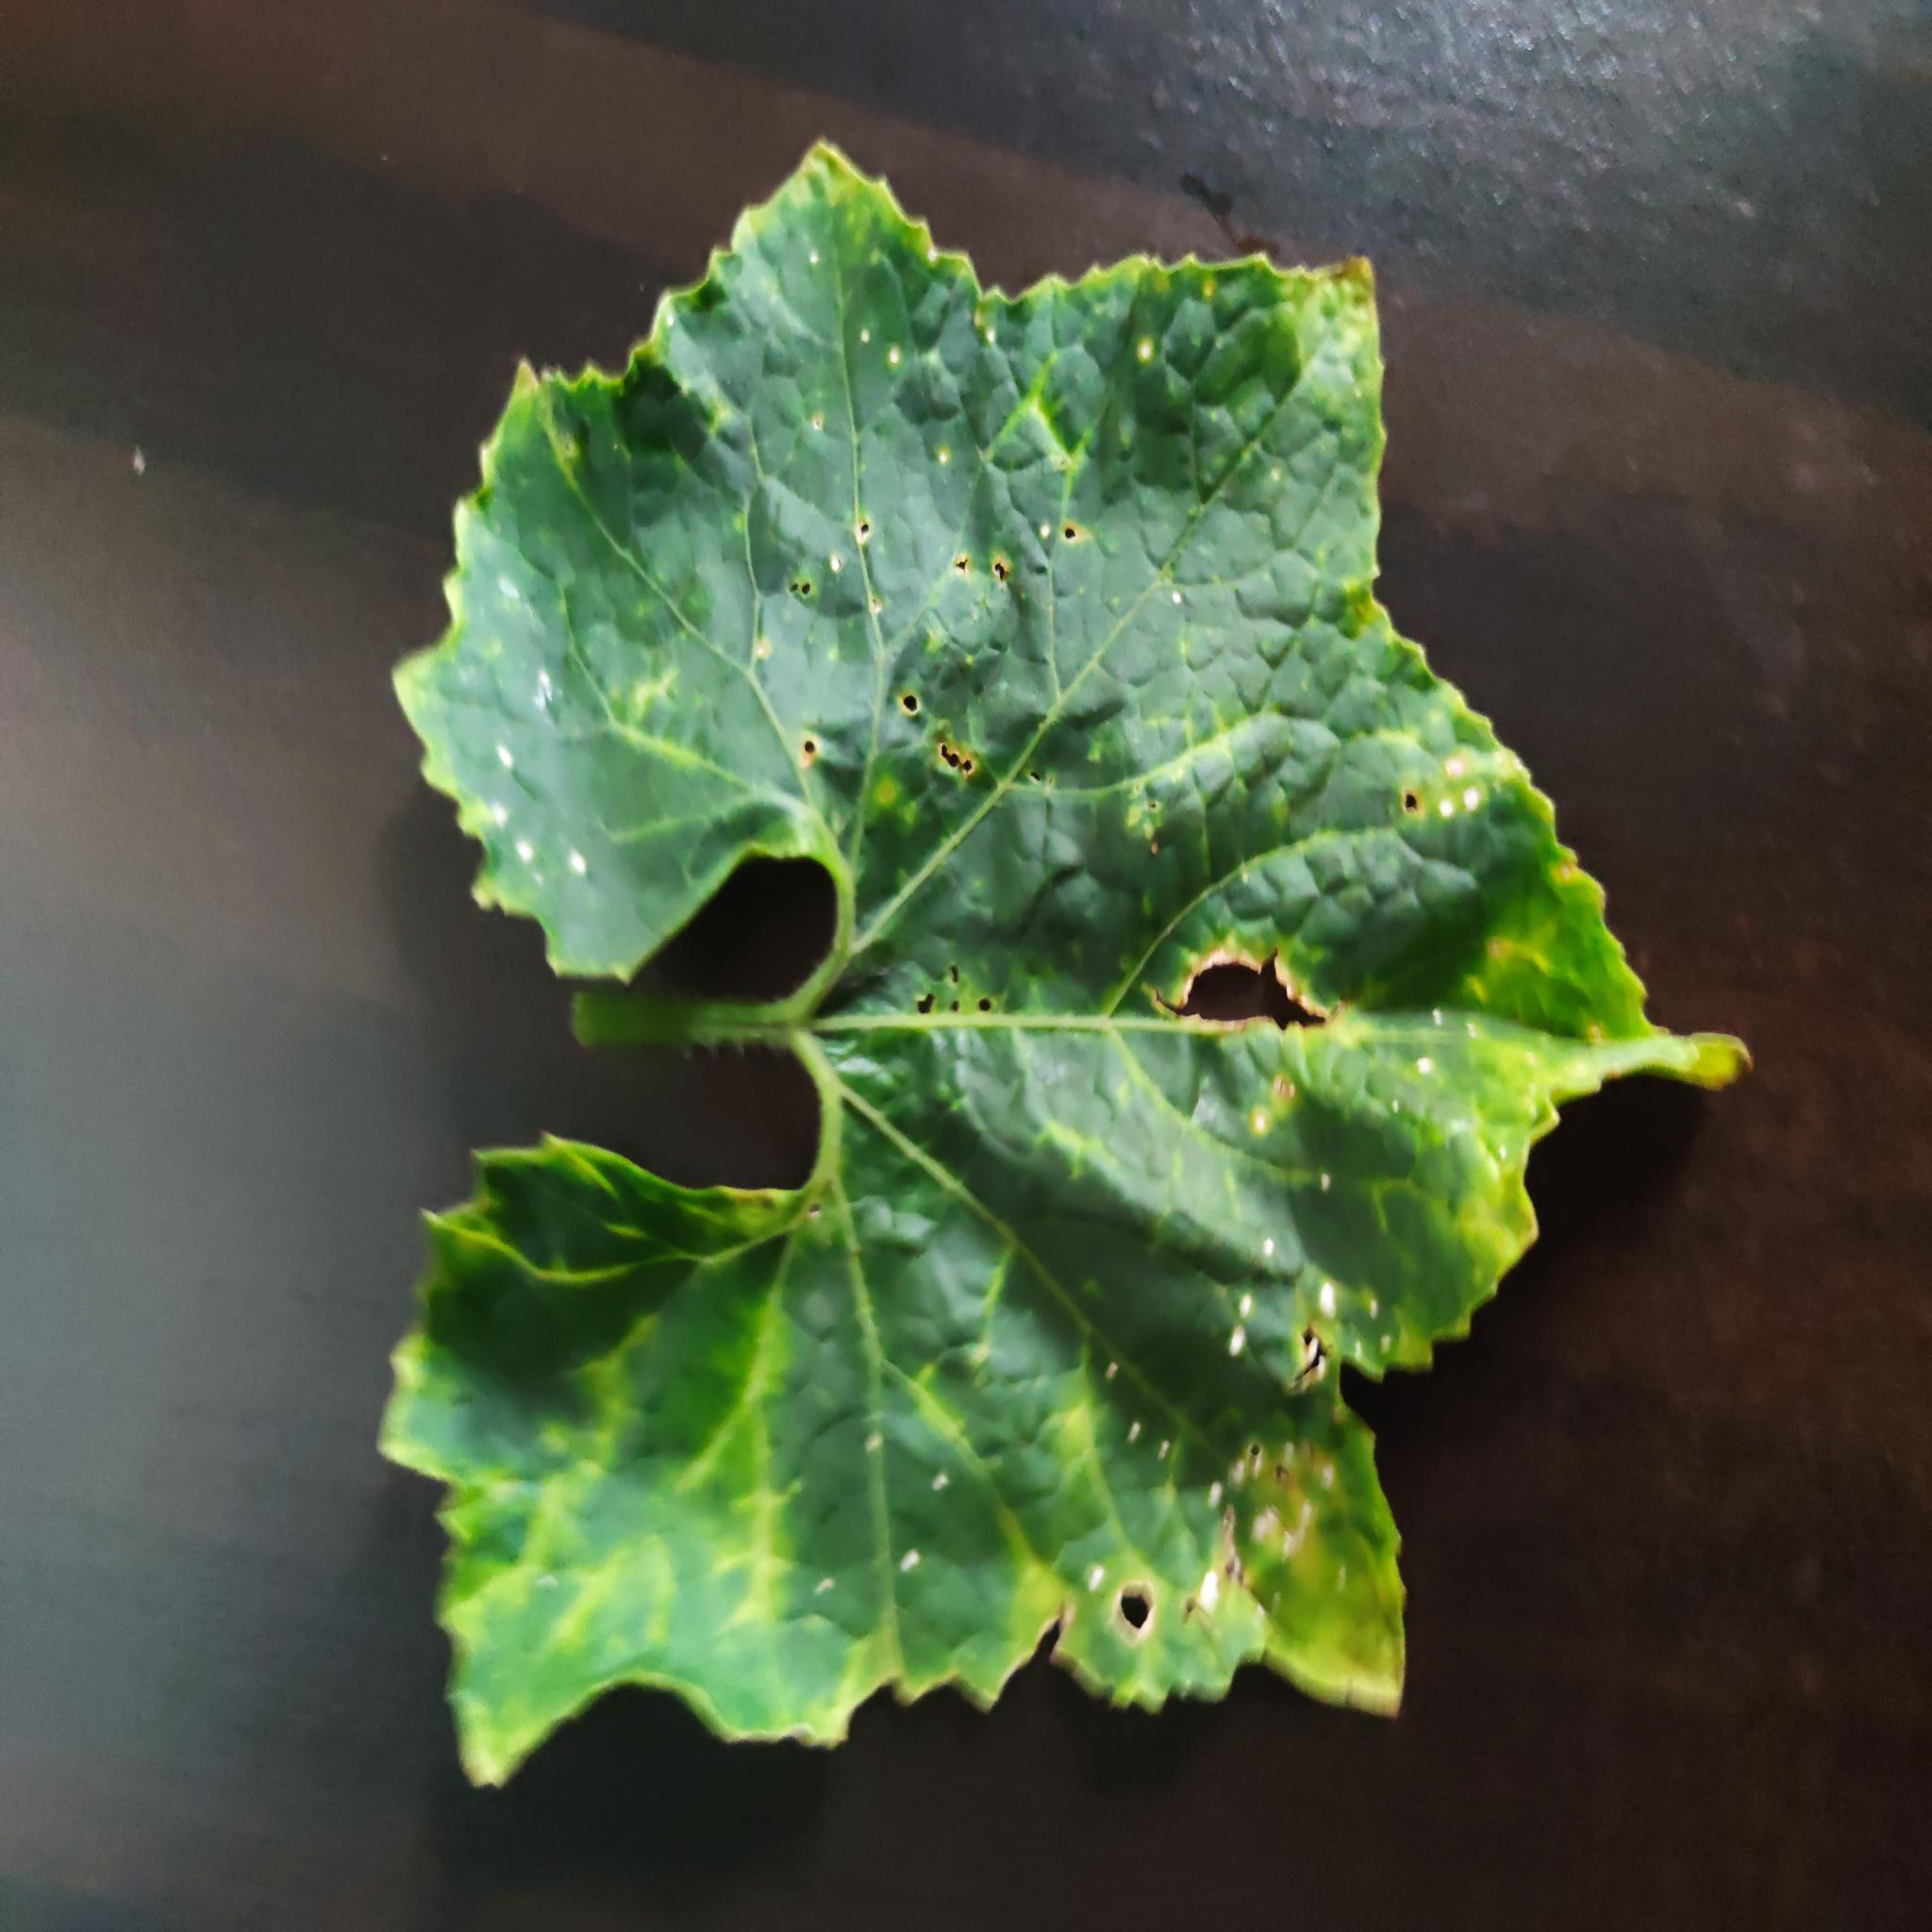
Label: Downy mildew